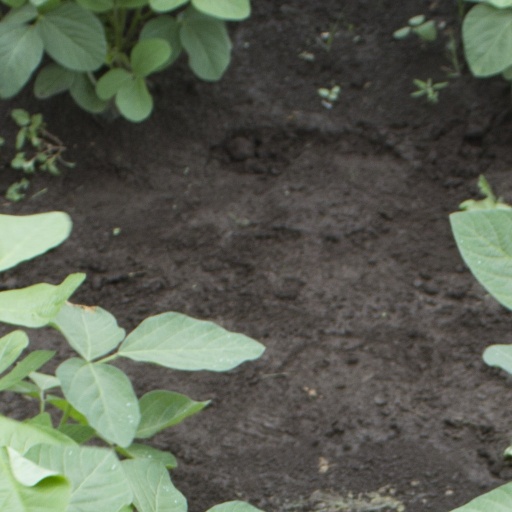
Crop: soybean